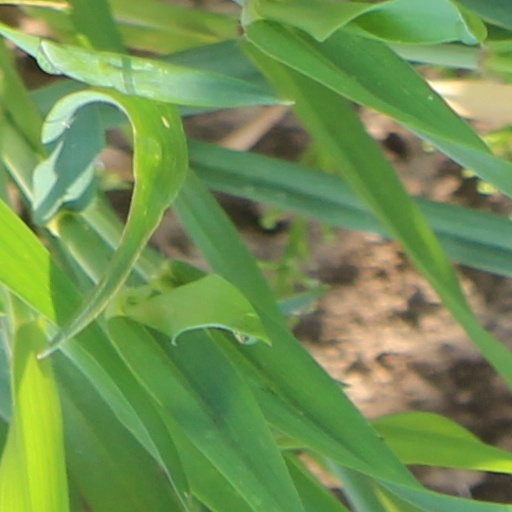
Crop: wheat